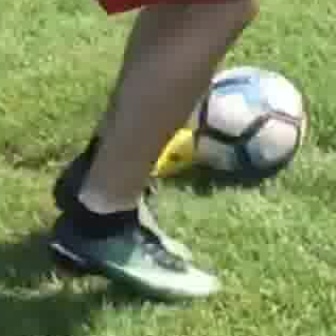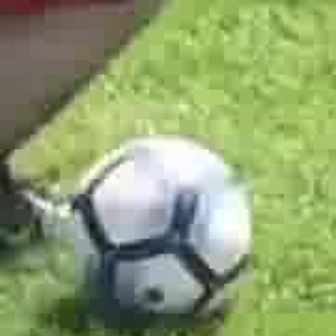
  Please identify the target specified by the bounding box [182,60,305,183] in the first image and locate it in the second image. Return the coordinates in [x_min,y_min,x_max,y_max] format.
Answer: [60,130,252,322]